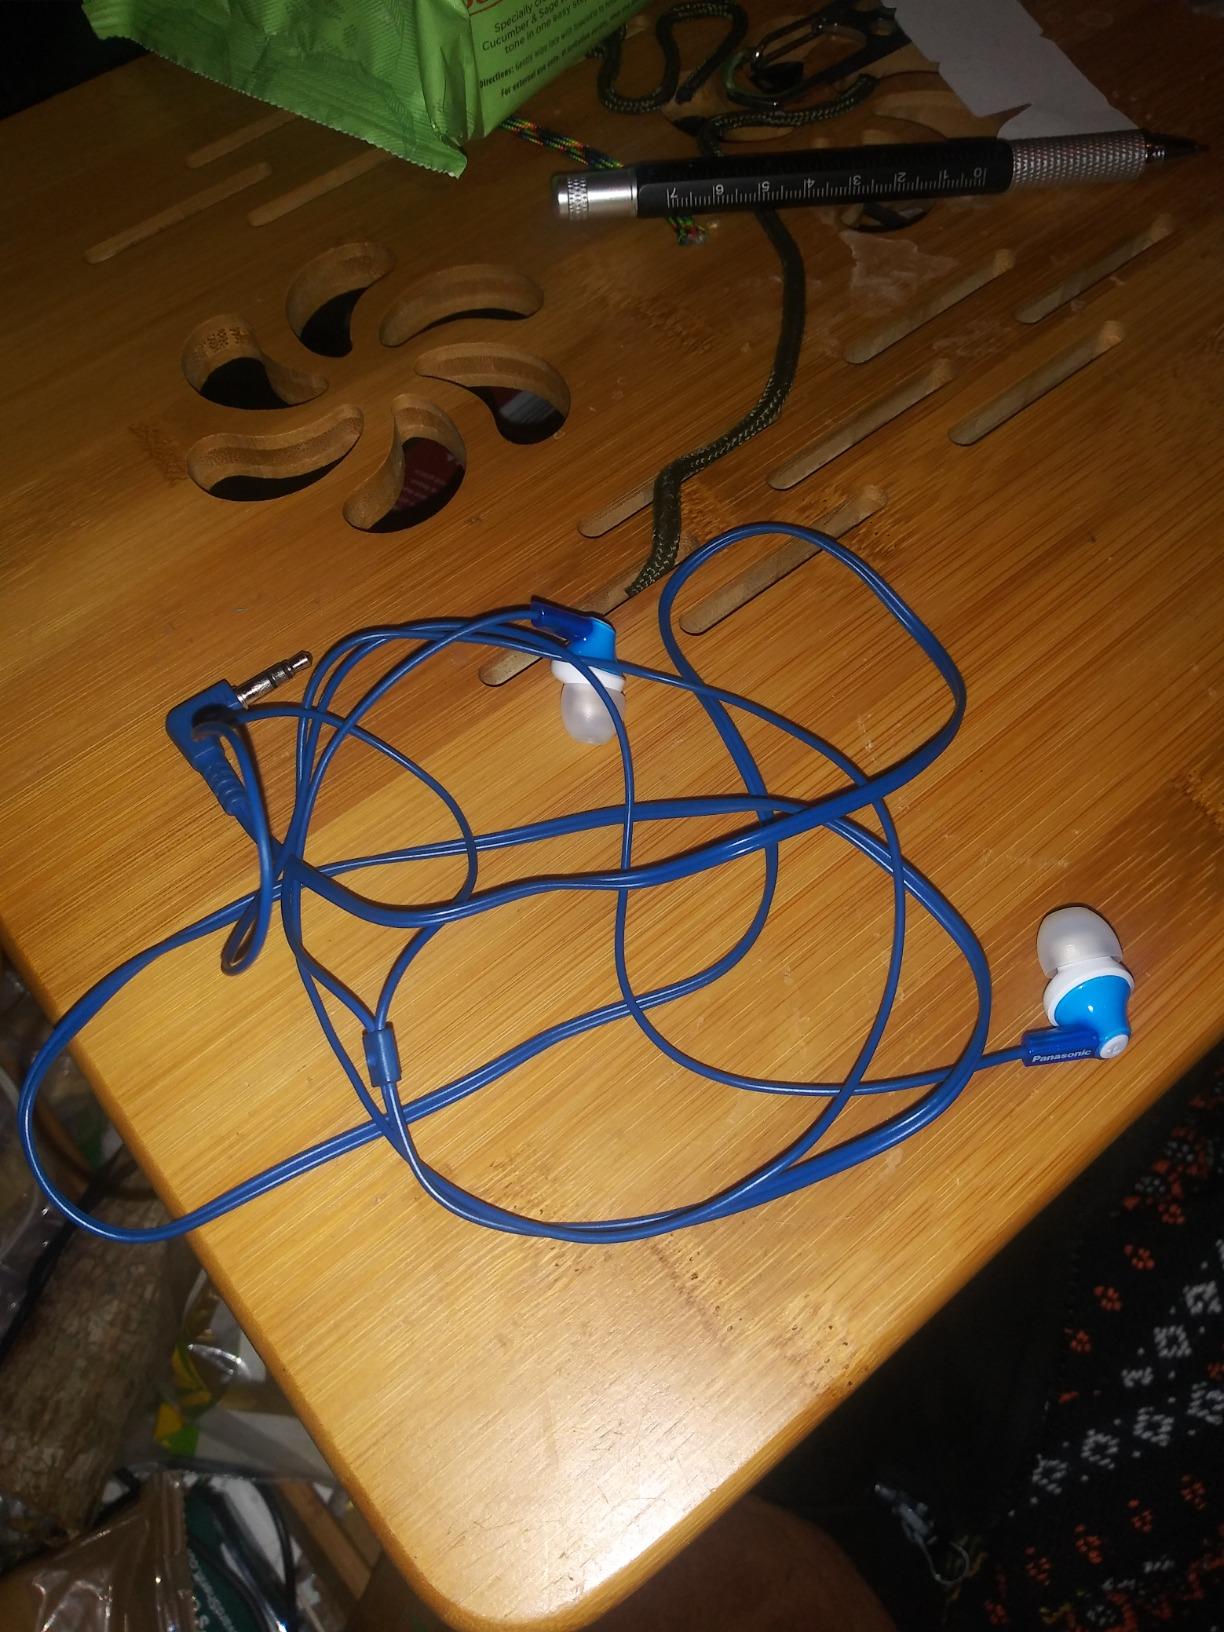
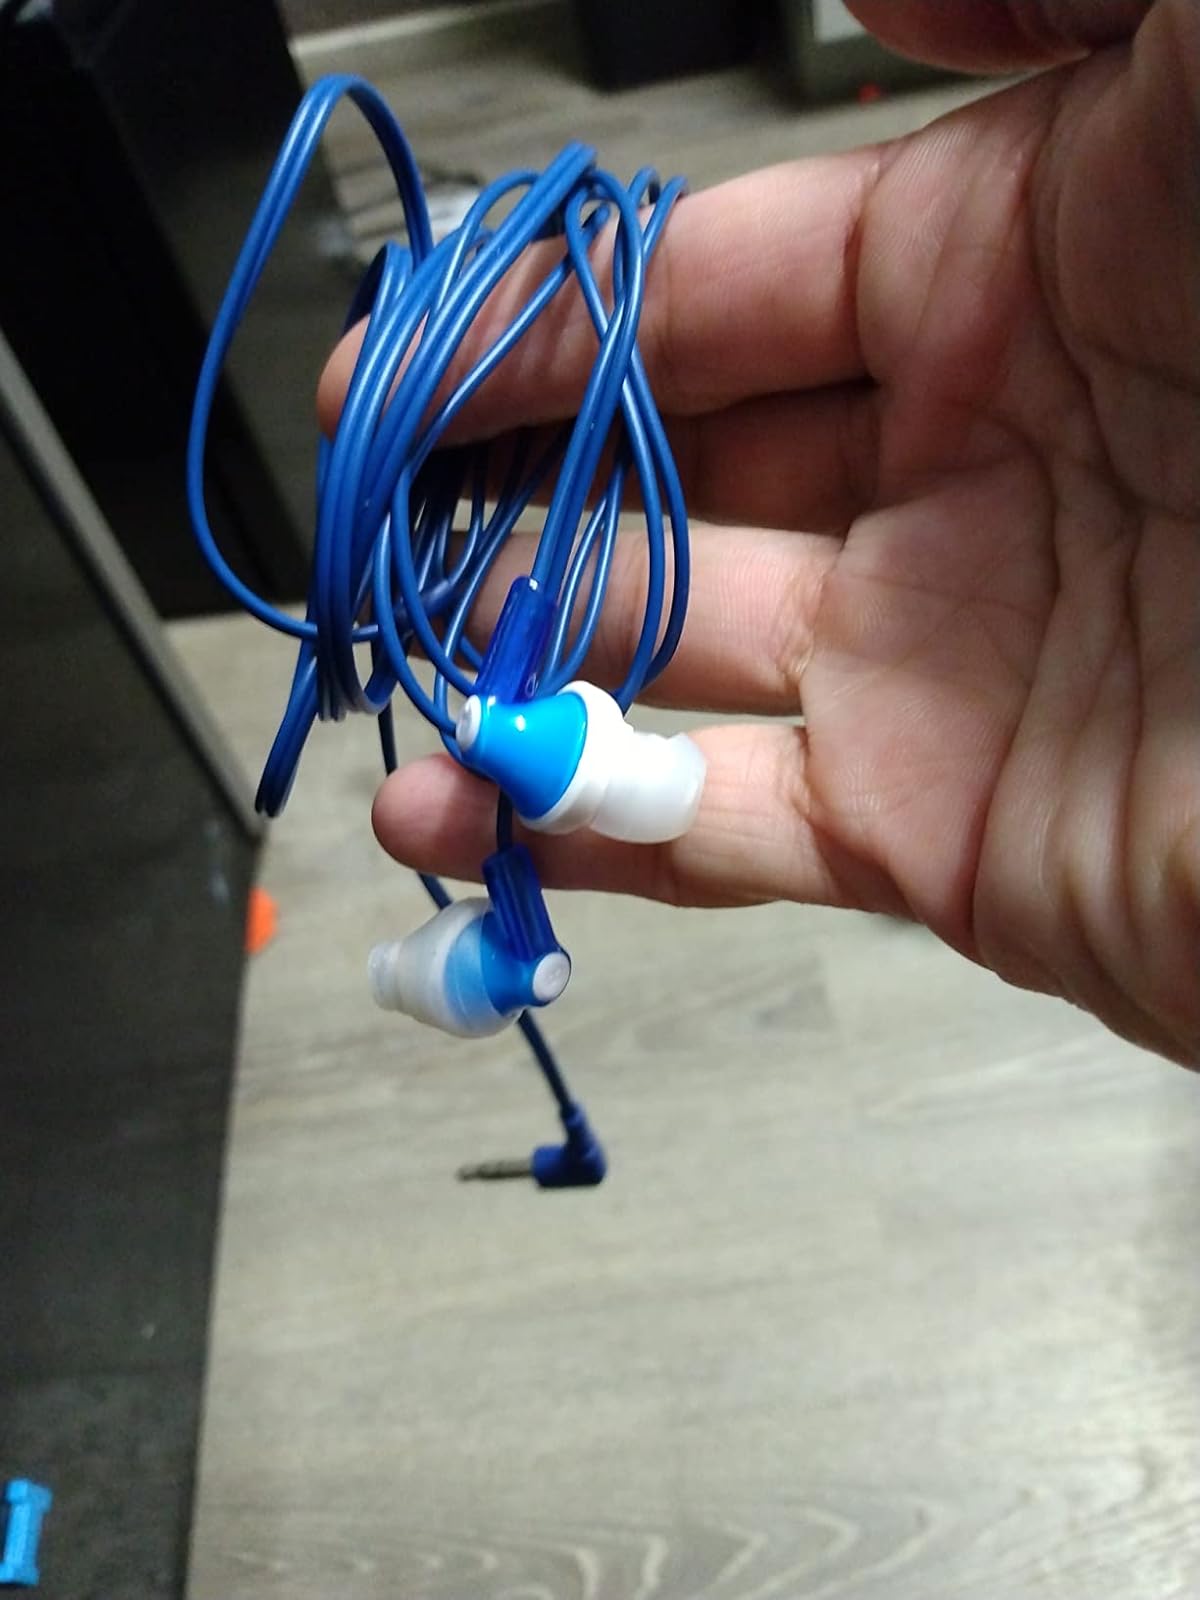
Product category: earbuds
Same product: yes